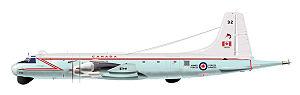
Le CL-28 Argus de Canadair était un avion de patrouille maritime à grand rayon d'action fabriqué au Canada et utilisé par la RCAF/Force aérienne du Canada. La conception de cet appareil s'inspire d'un avion de ligne britannique, le Bristol 175 Britannia. Cet appareil, qui pouvait transporter un équipage opérationnel de 15 personnes, était muni de radars, d'un détecteur d'anomalie magnétique et d'armes anti-sous-marines sophistiqués.